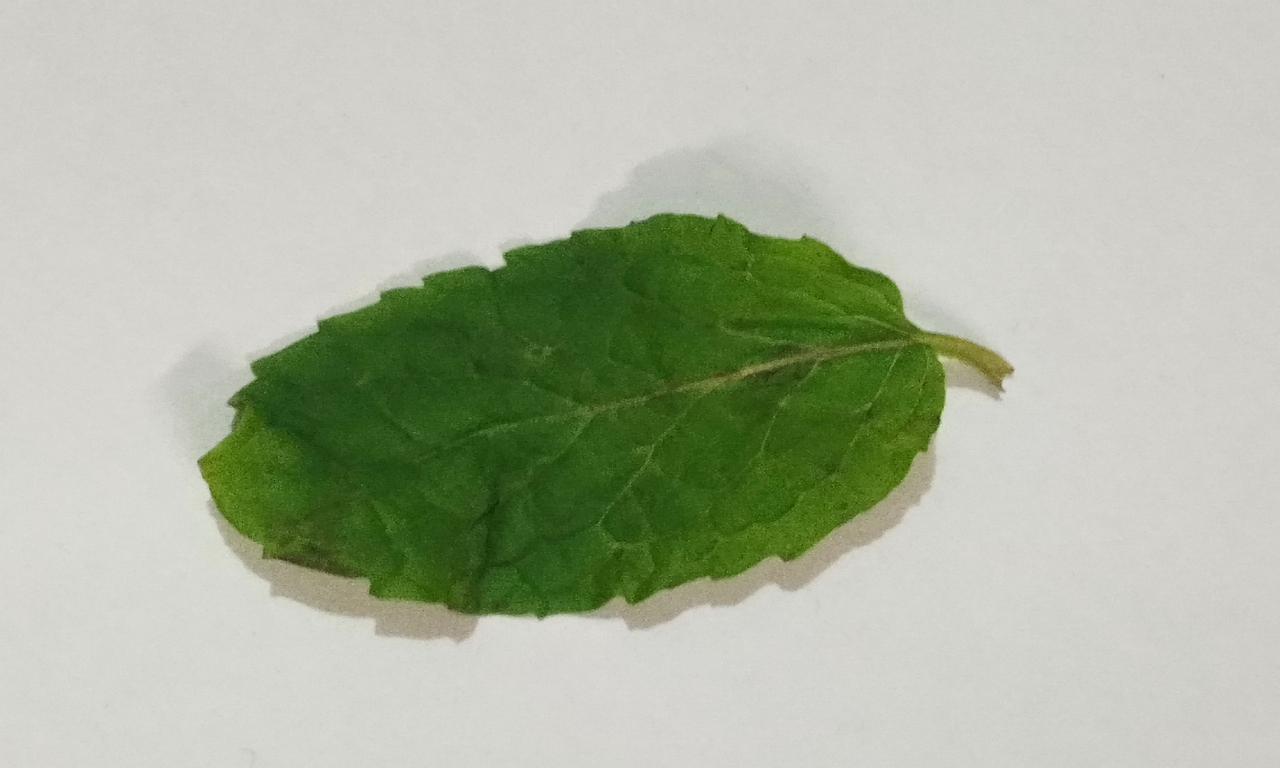
Label: Fresh